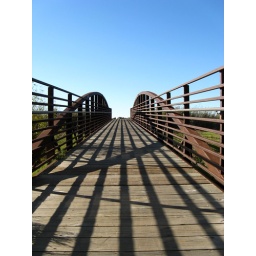
This bridge goes from the Bay Trail to an office building. It passes over a wetland area.